BAE Systems Hawk

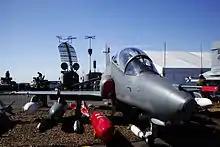
Hawk 120 LIFT of the South African Air Force

In the 1980s, 12 BAE Hawk T.Mk. 60/60As were purchased for the Air Force of Zimbabwe (AFZ); the purchase was supported by a £35 million loan from the UK to Zimbabwe. The Hawk deal also included the transfer of a number of used Hawker Hunters. In July 1982, at least one Hawk was destroyed on the ground and three more heavily damaged during a dissident attack on Thornhill air base, Gweru.